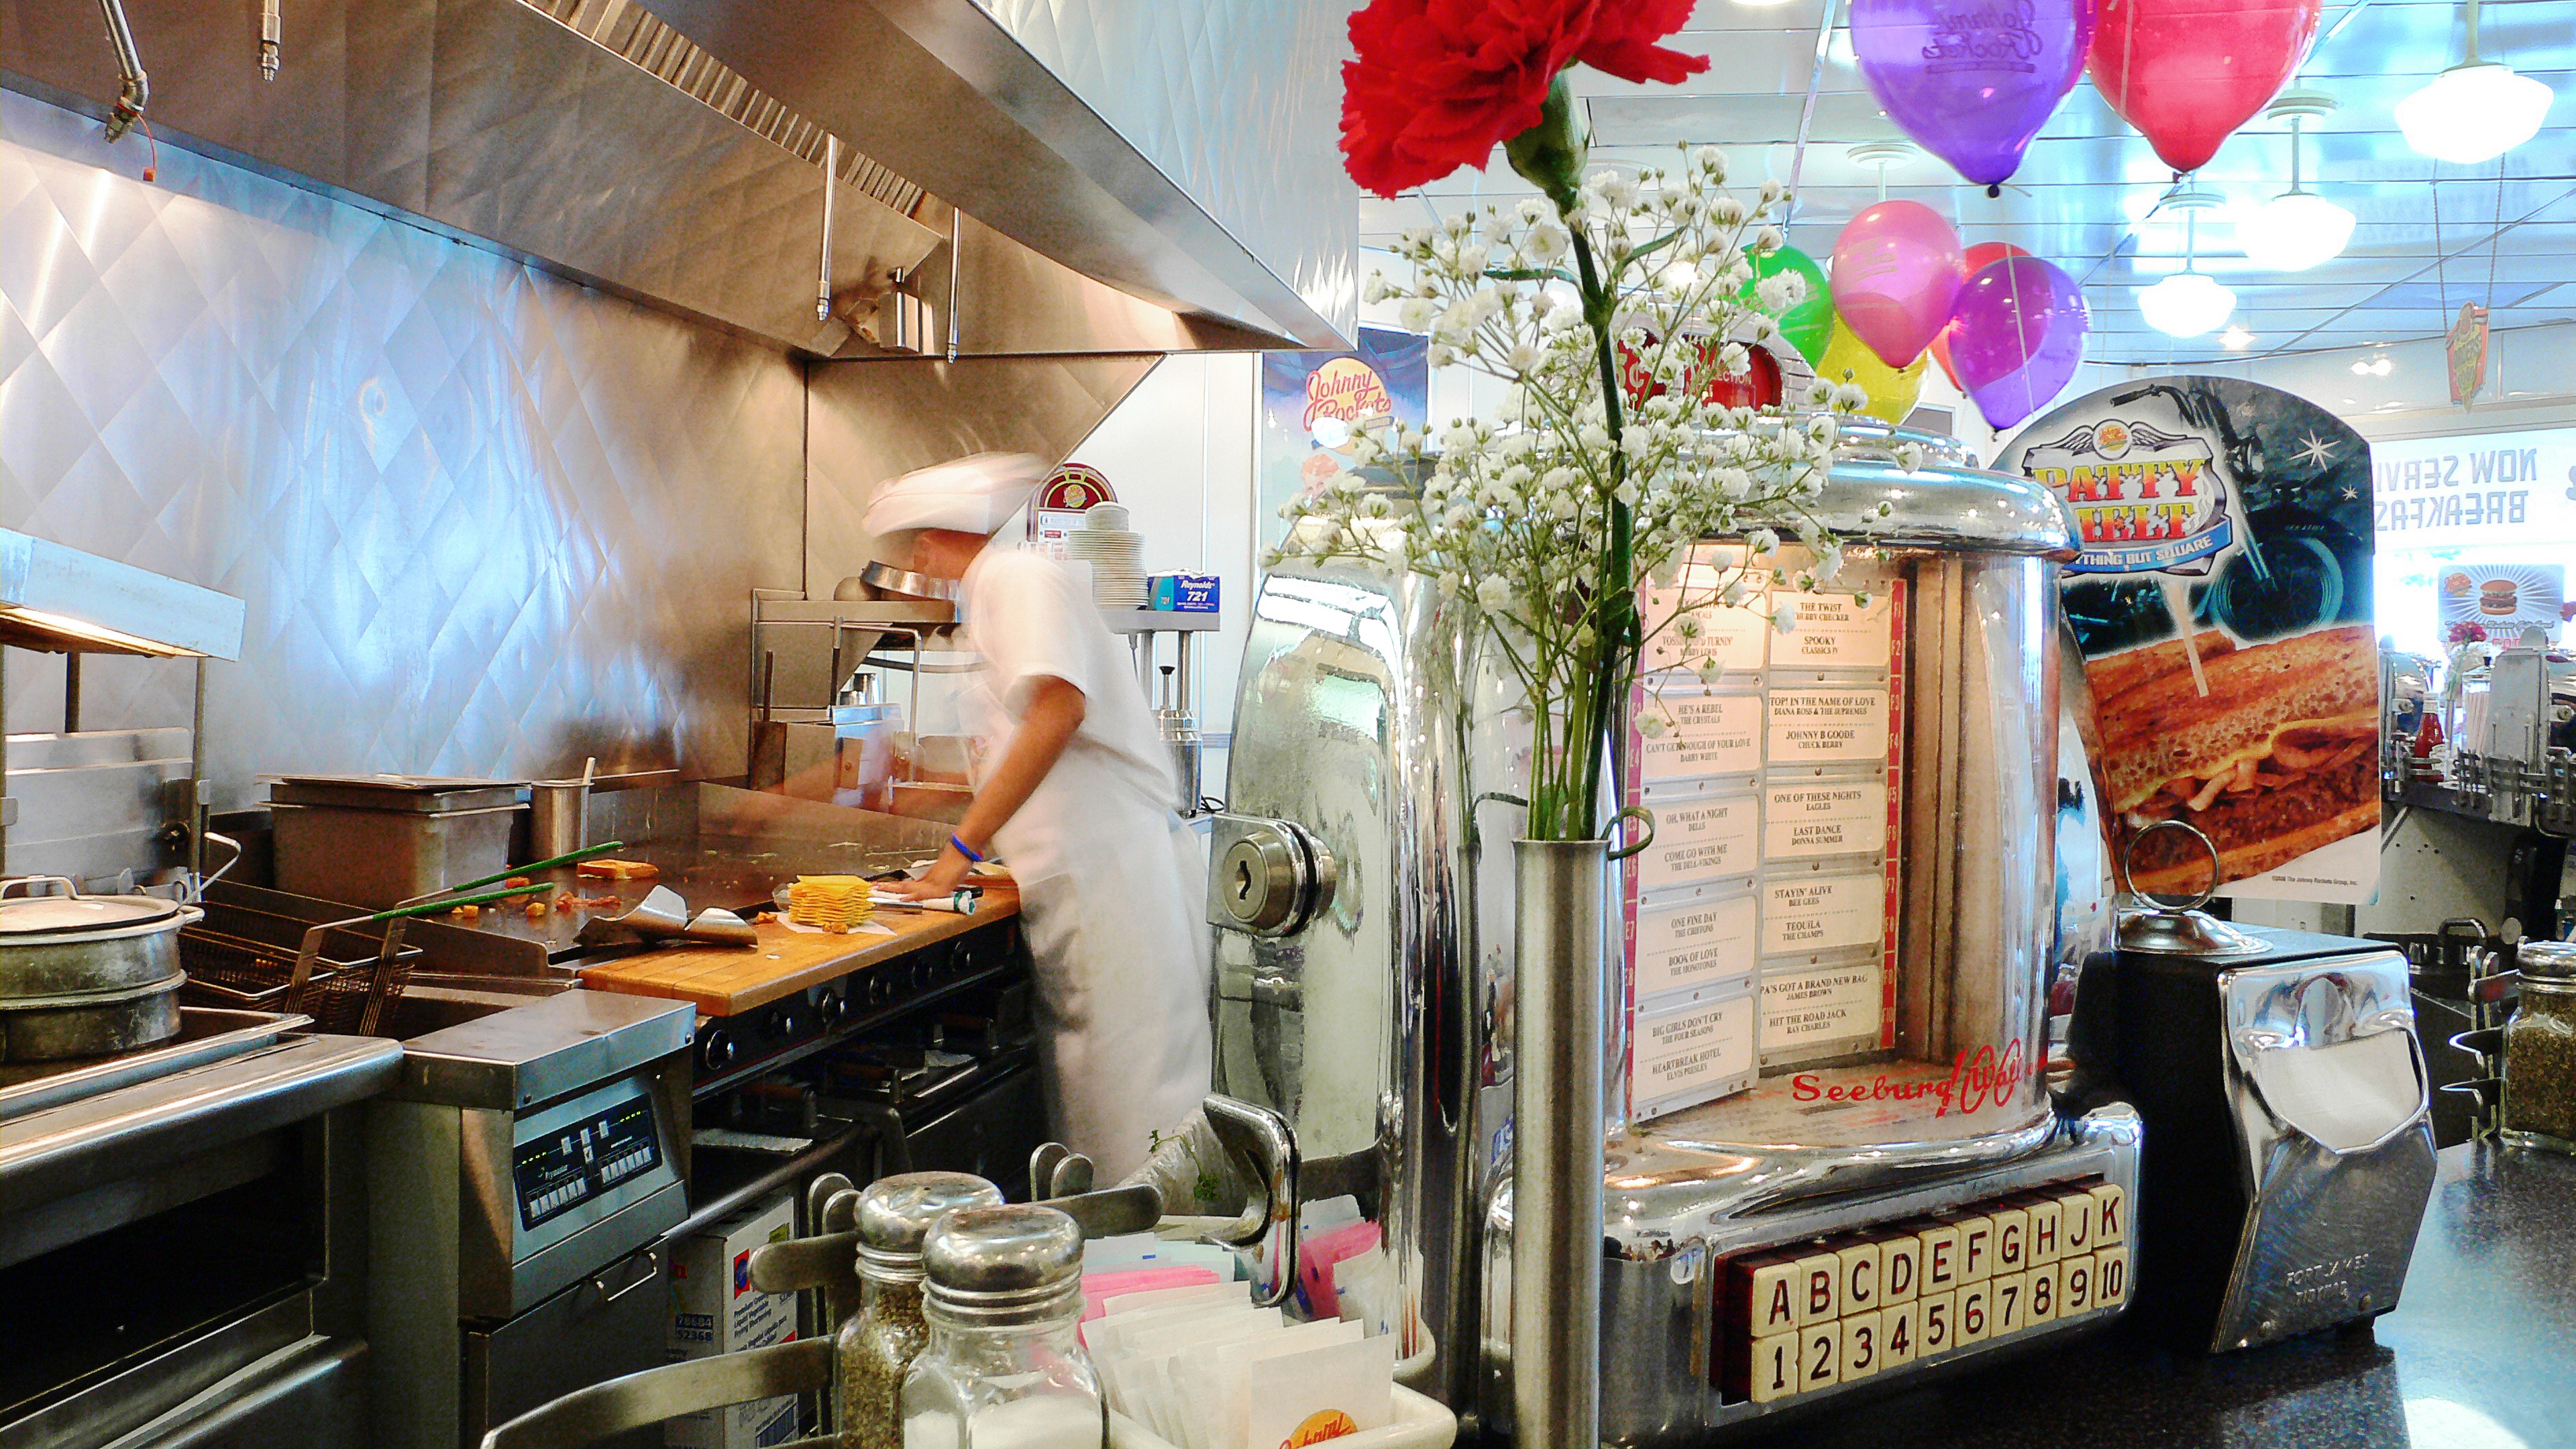
restaurant, meal, food, vendor, market, bakery, buffet, brunch, sense